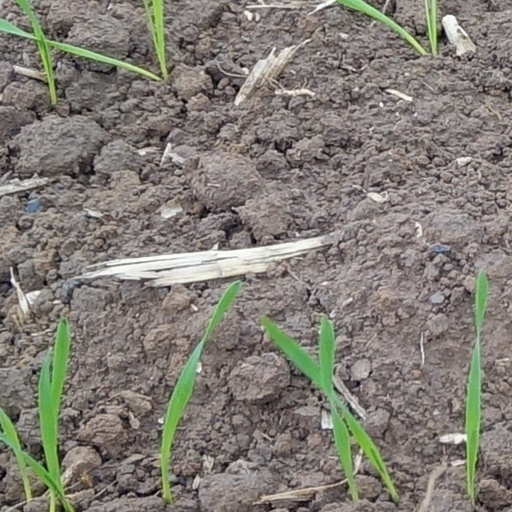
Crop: wheat